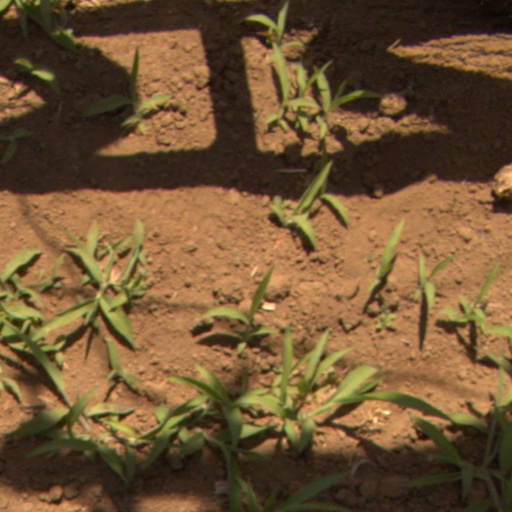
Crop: Jerusalem artichoke